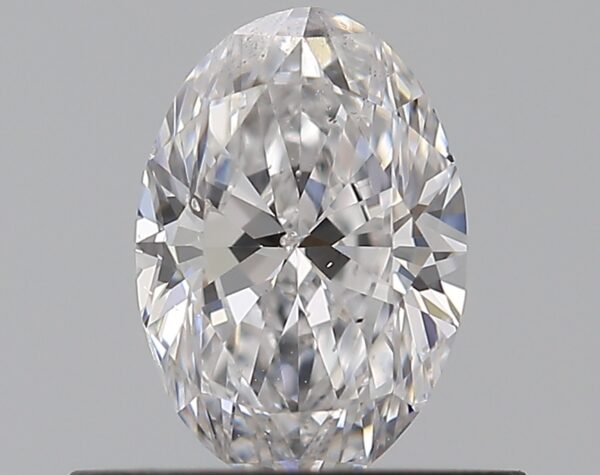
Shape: oval
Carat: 0.5
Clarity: SI2
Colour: D
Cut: VG
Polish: VG
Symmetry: GD
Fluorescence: F
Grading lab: GIA
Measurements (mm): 6.24 x 4.28 x 2.71